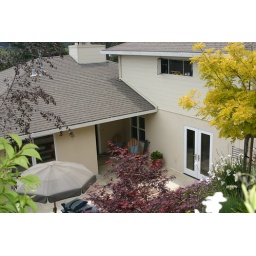
A peek over the front fence at the street view of the house.